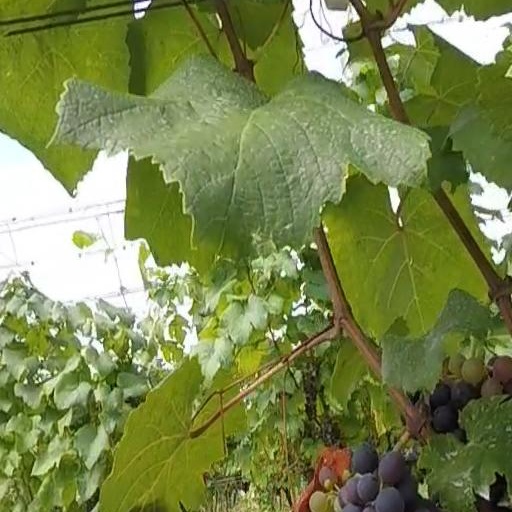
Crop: grape